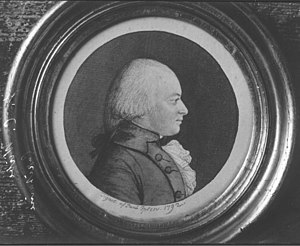
Joachim Christian Vibe
Joachim Christian Vibe var en norsk officer og amtmand.